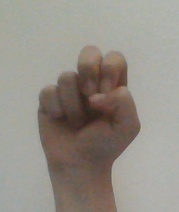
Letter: gaaf